Birmingham metropolitan area

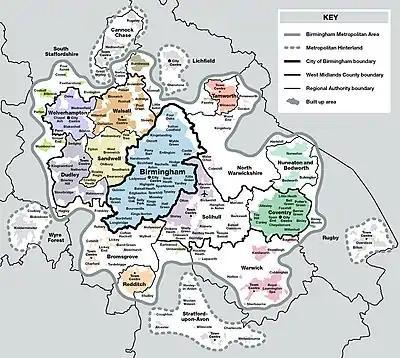
Map of the Birmingham Metropolitan Area showing its built-up areas, morphological boundaries and catchment zones.

The Birmingham Metropolitan Area is an urban agglomeration located in the West Midlands region of England with a population of around 4.3 million people, making it the second largest metropolitan area in the United Kingdom. It comprises the three cities (Birmingham, Coventry, Wolverhampton) and four metropolitan boroughs (Dudley, Sandwell, Solihull, Walsall) which make up the Metropolitan county of the West Midlands, along with its commuter zones, which extend into the neighbouring district authorities of Bromsgrove and Redditch in Worcestershire; Cannock Chase, Lichfield, South Staffordshire and Tamworth in Staffordshire; and all five district authorities of Warwickshire, including the towns of Bedworth, Coleshill, Nuneaton, Royal Leamington Spa, and Warwick itself.